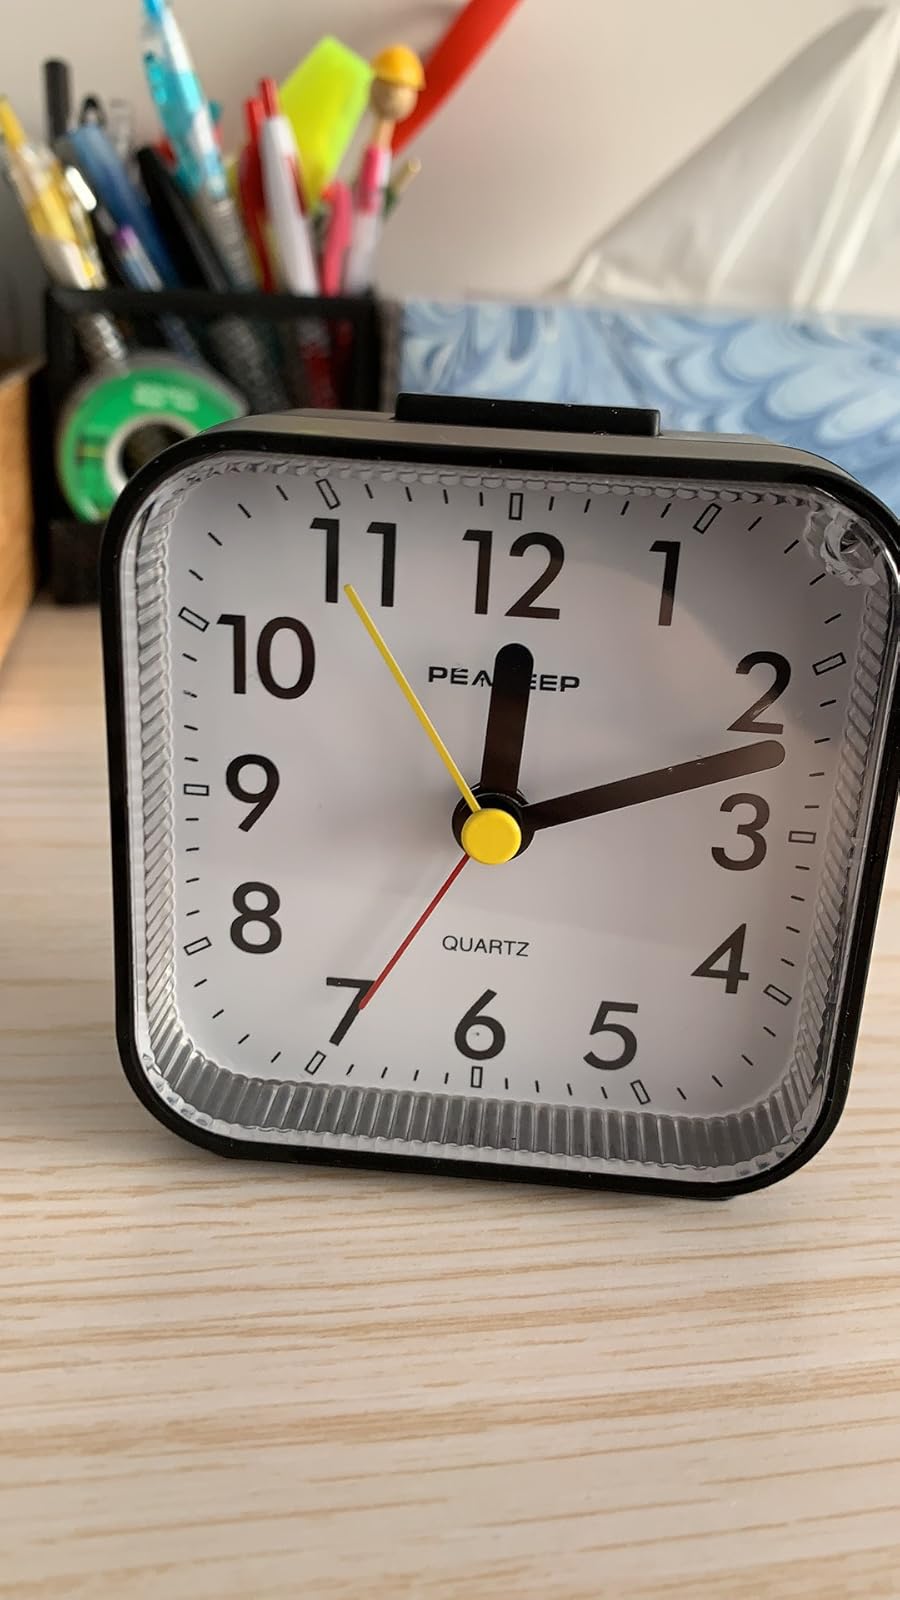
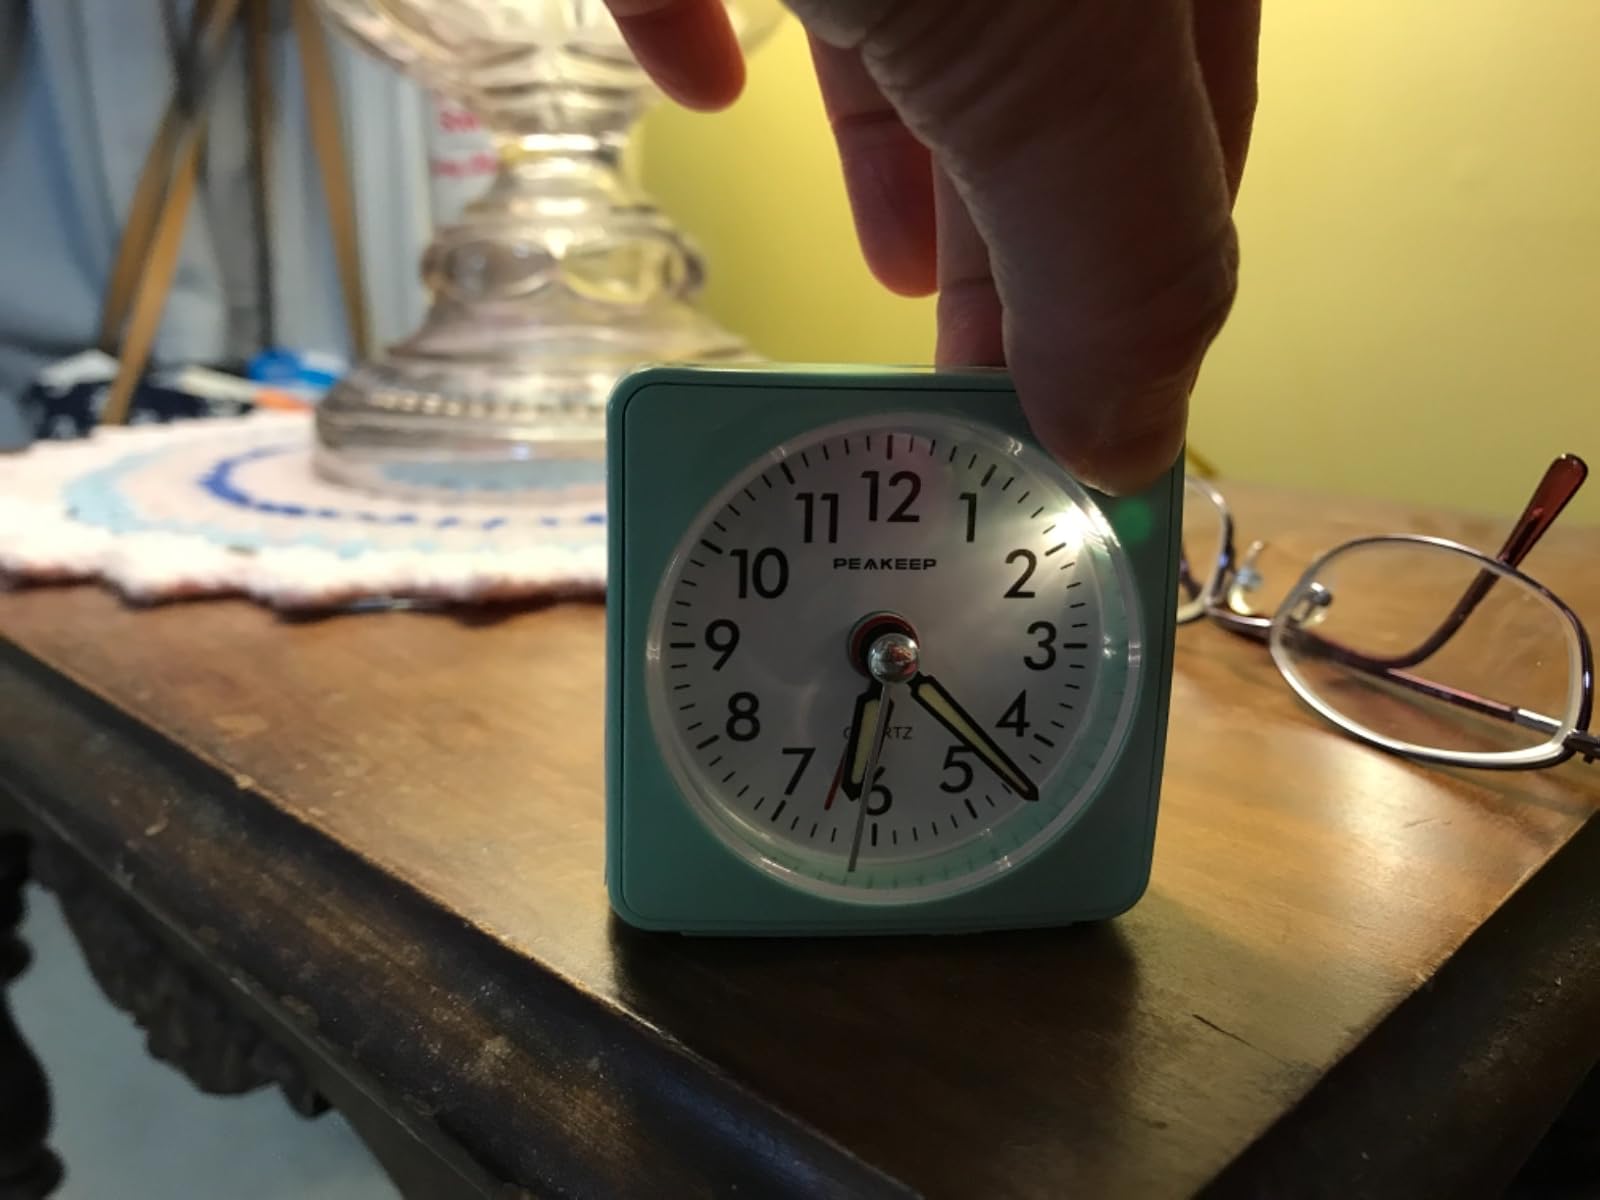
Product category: clock
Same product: no